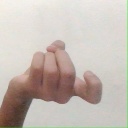
अक्षर: ज